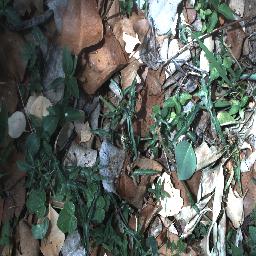
Label: negative